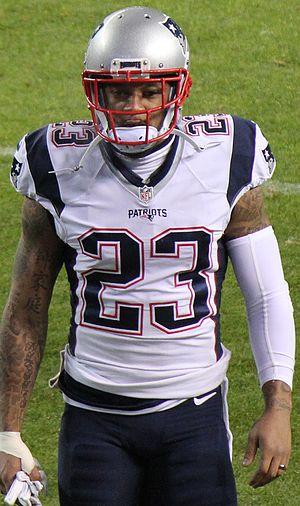
Patrick Christopher Chung est un joueur jamaïcain de football américain. Il joue actuellement avec les Patriots de la Nouvelle-Angleterre au poste de safety.